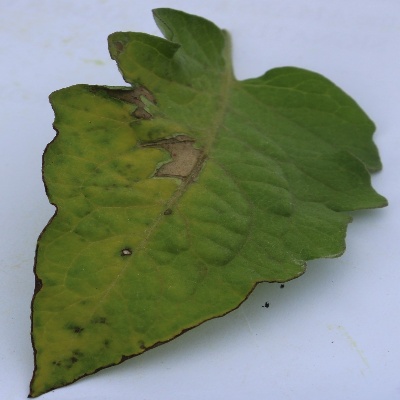
Crop: Tomato
Condition: septoria leaf spot